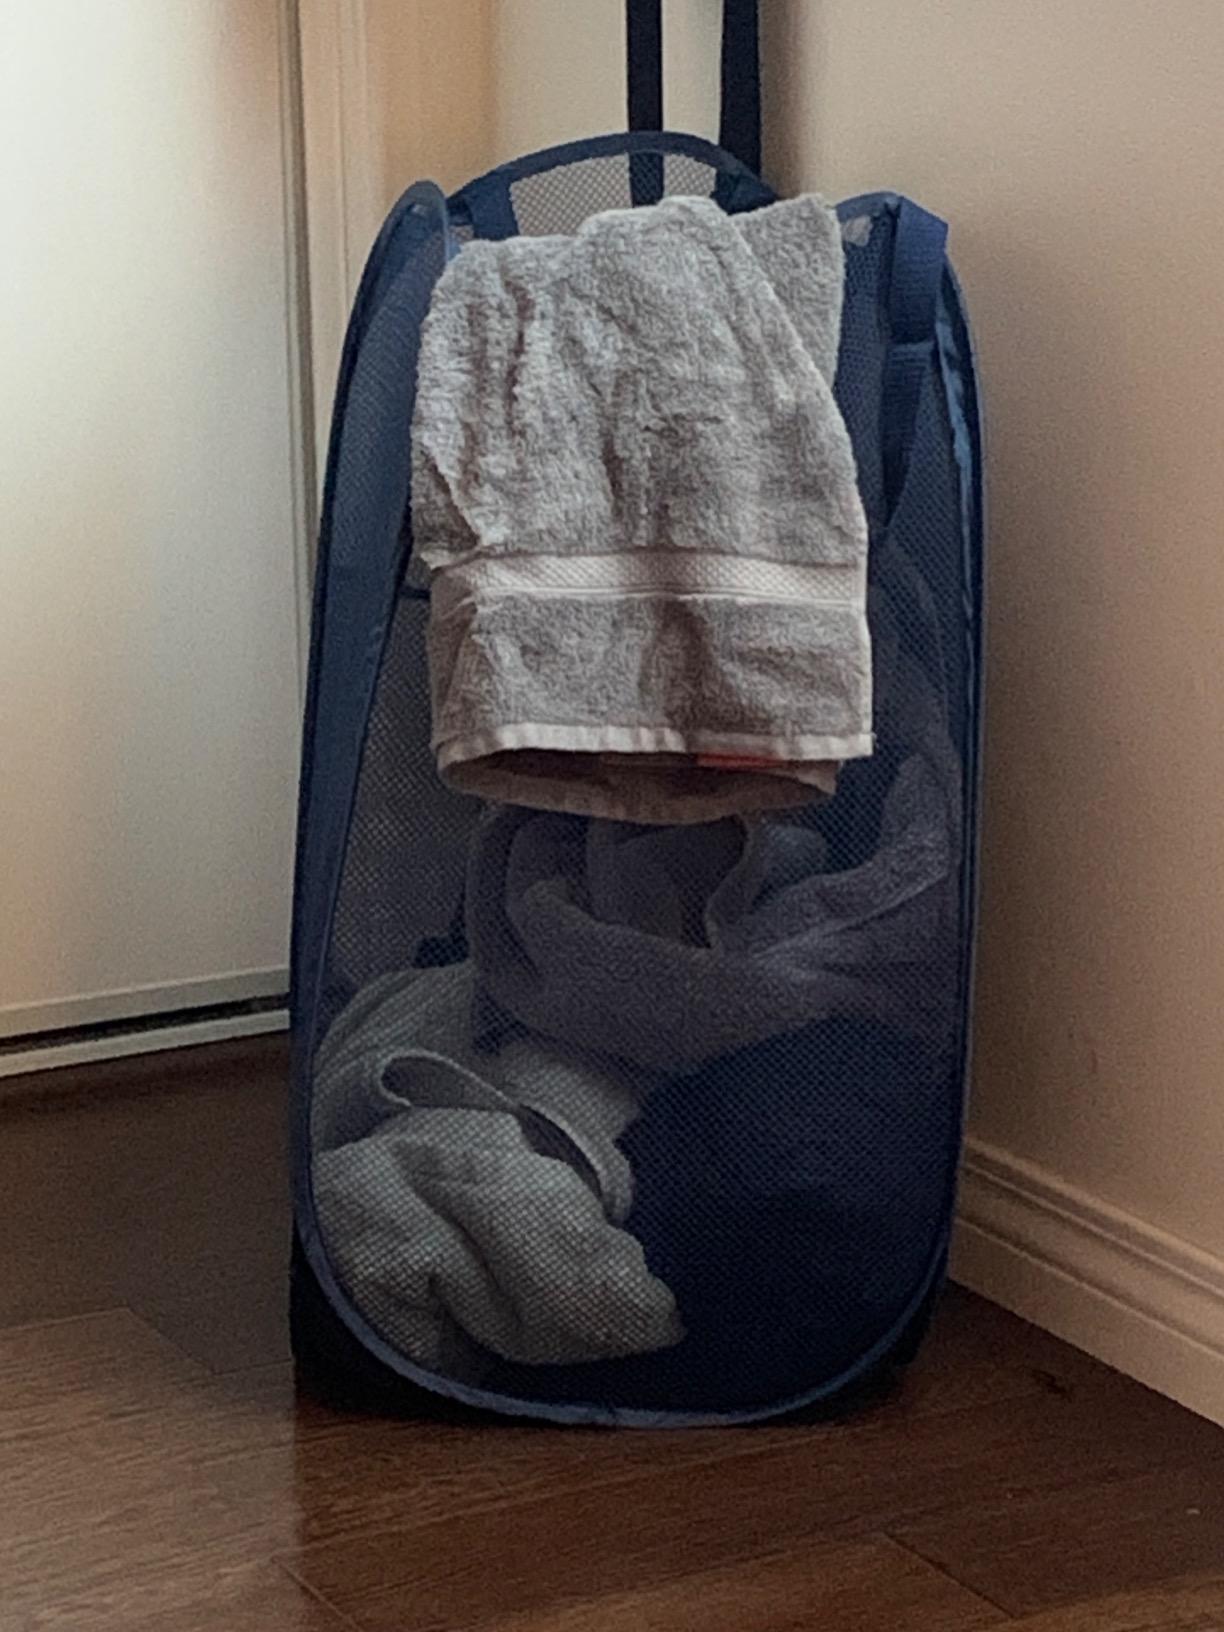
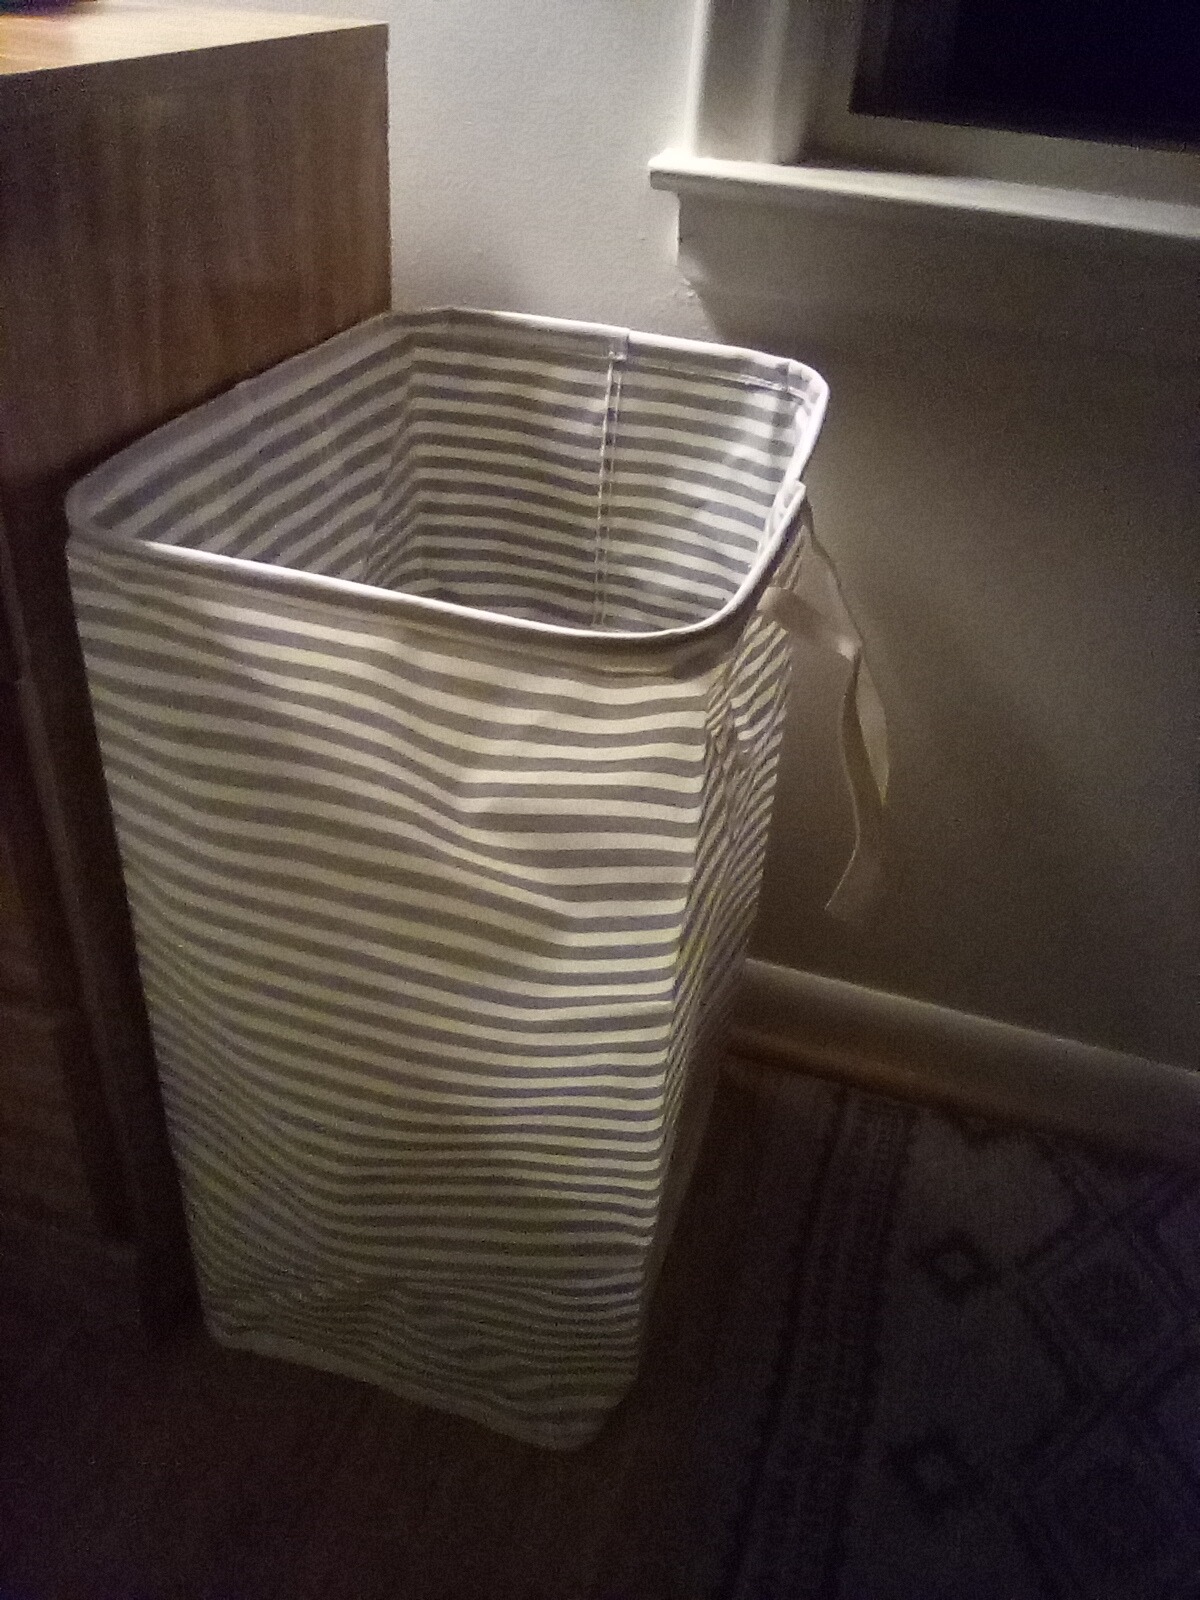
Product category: items_hamper
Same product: no